Serbisyo All Access

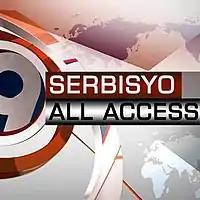
Title card from August 25, 2014 – March 13, 2015, on 9TV.

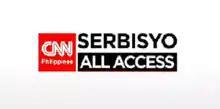

In September 2016, Gani Oro left the network to join DZRJ 810 AM Radyo Bandido and 8TriMedia Broadcasting Network (coinciding with the launch of his new weekday afternoon program "Oro Mismo"), leaving Amelyn Veloso as the sole anchor until January 27, 2017.